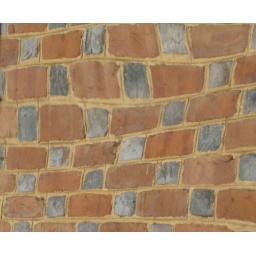
Taken through a window on the second floor of the Governor's Mansion in Williamsburg, VA The bricks really are straight!